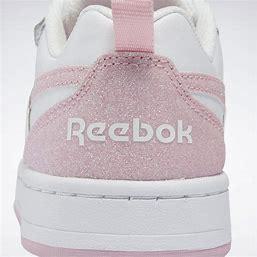
Brand: Reebok
Model: Royal Prime 2